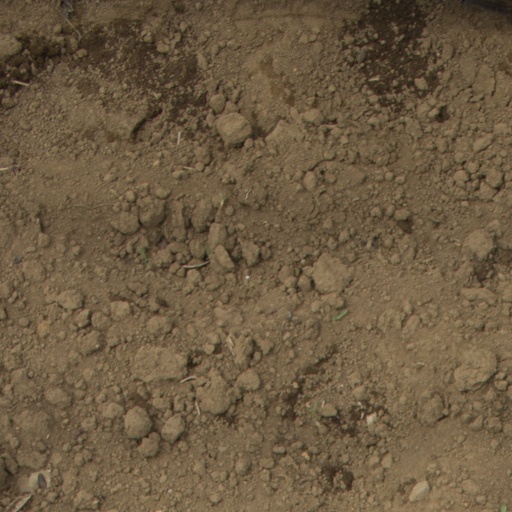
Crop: Jerusalem artichoke